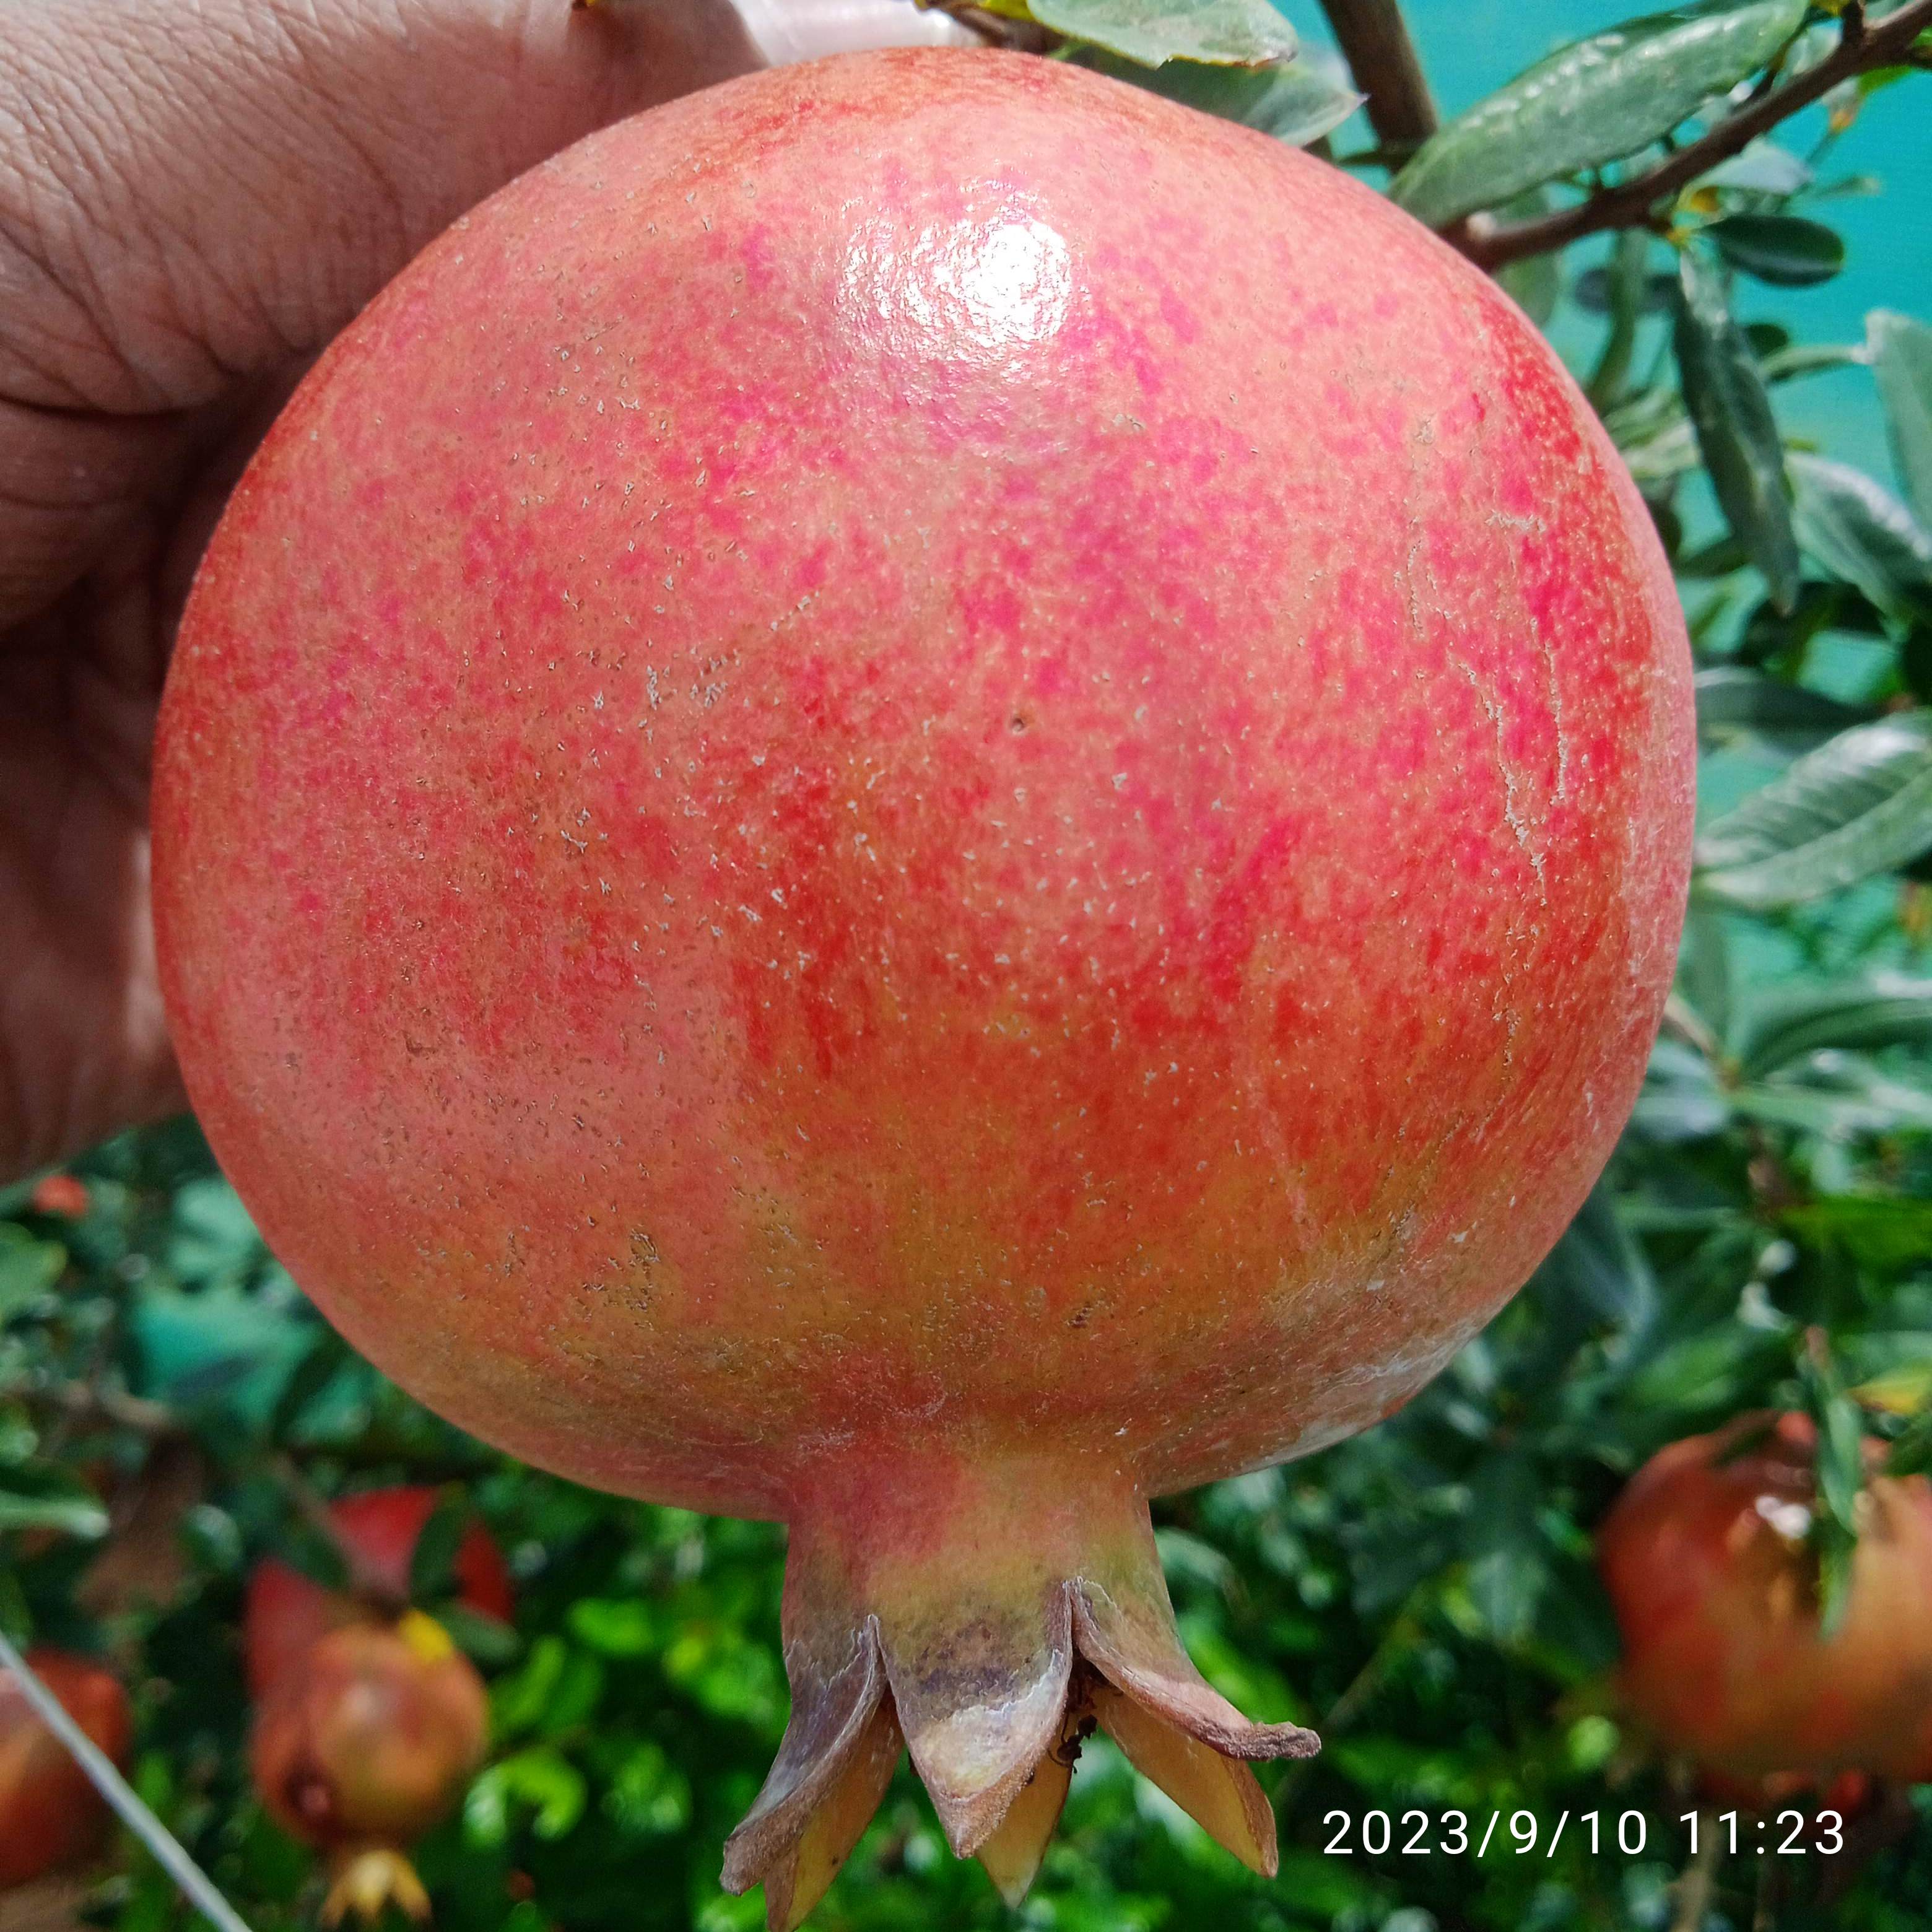
Label: Healthy